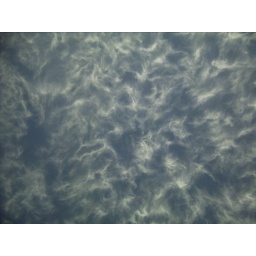
water in the sky